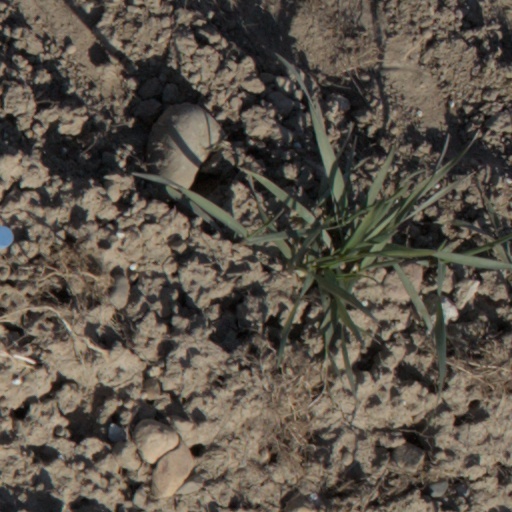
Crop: wheat